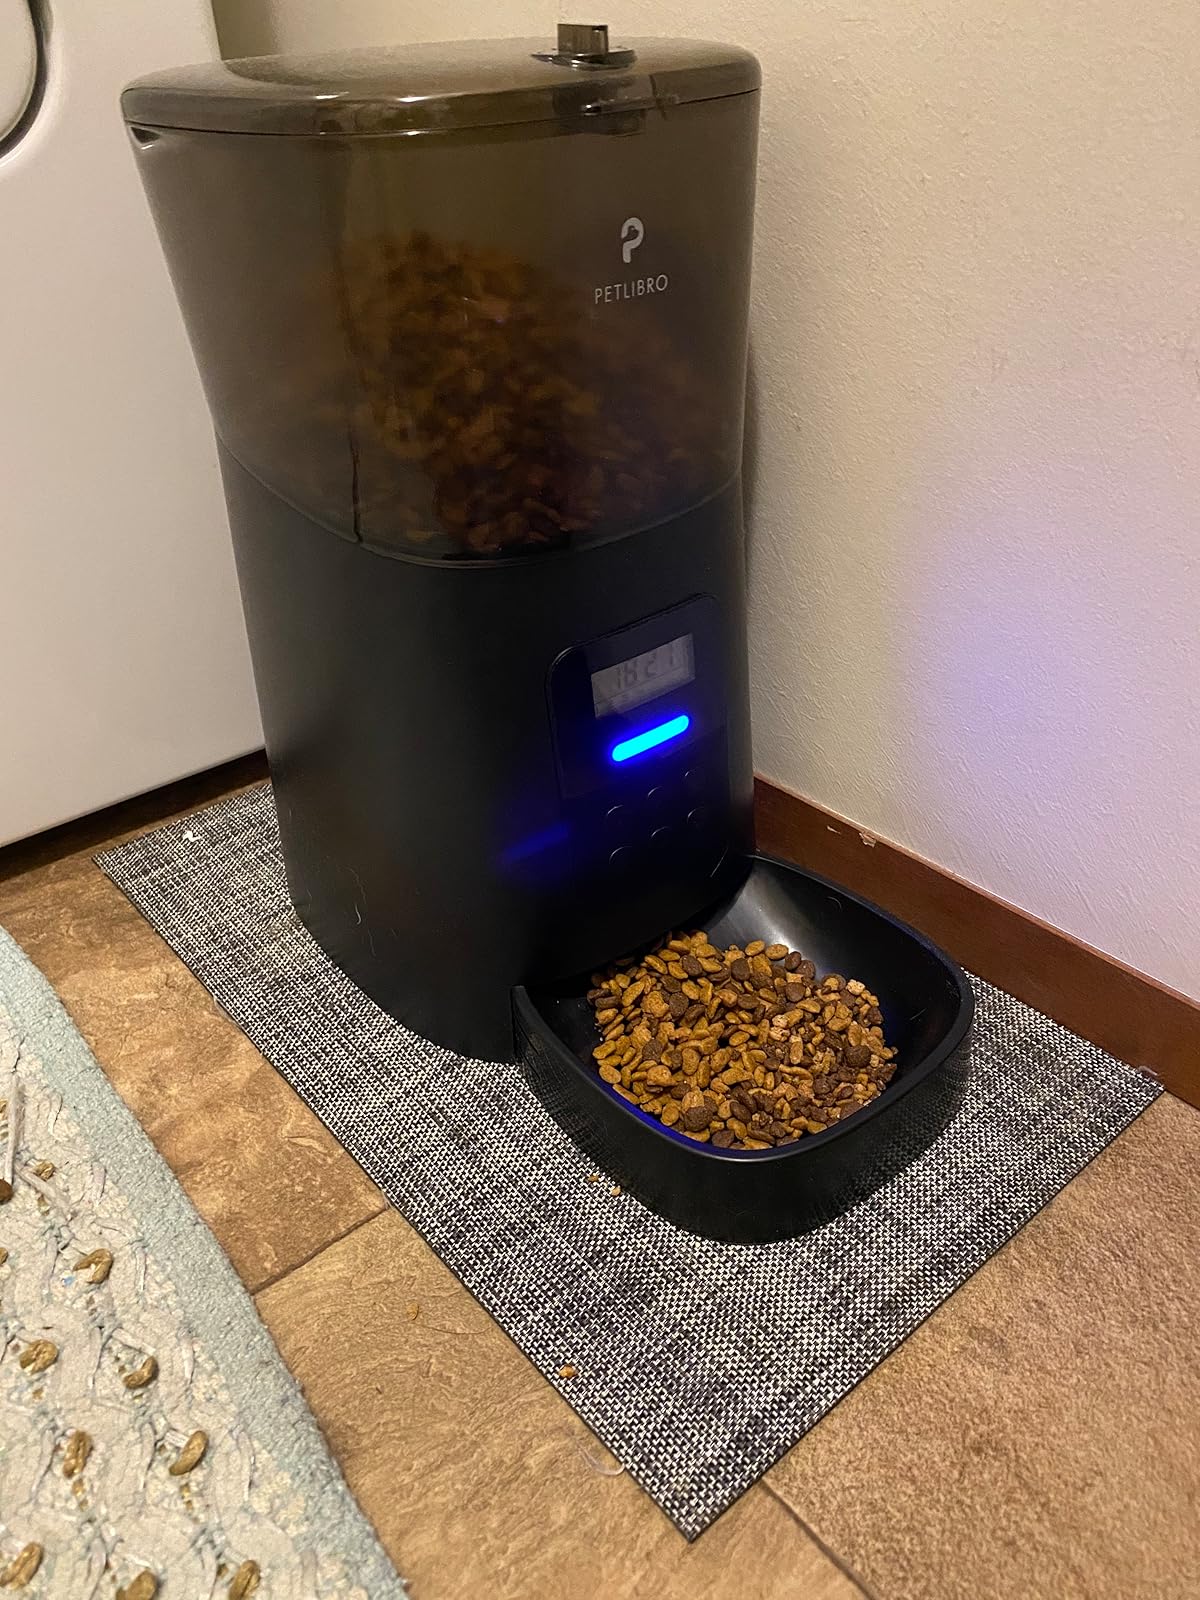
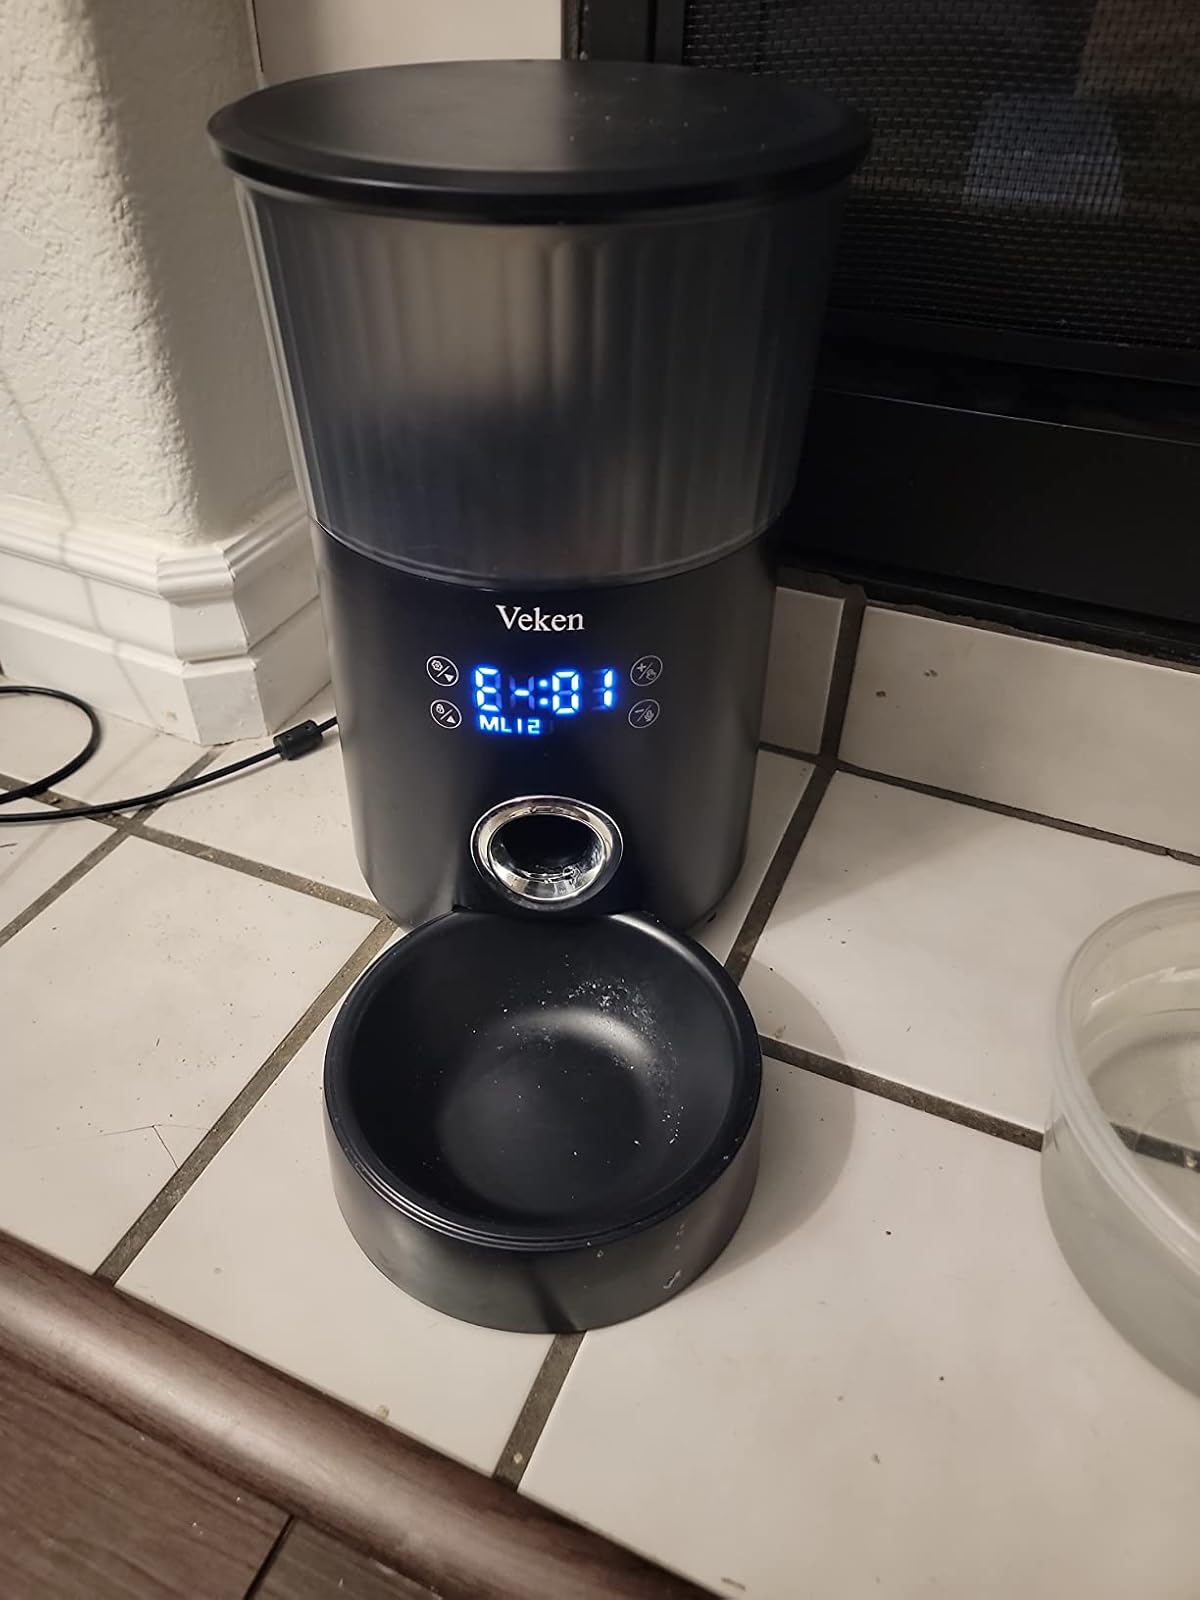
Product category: items_feeder
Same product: no